Drive-By Truckers

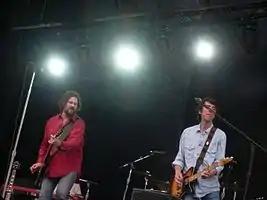
Drive-By Truckers performing at The Gorge Amphitheatre, Washington, during the Sasquatch! Music Festival in 2010

Drive-By Truckers are an American rock band based in Athens, Georgia. Two of five current members (Patterson Hood and Mike Cooley) are originally from The Shoals region of northern Alabama and met as roommates at the University of North Alabama. The group also has roots in Richmond, Virginia.